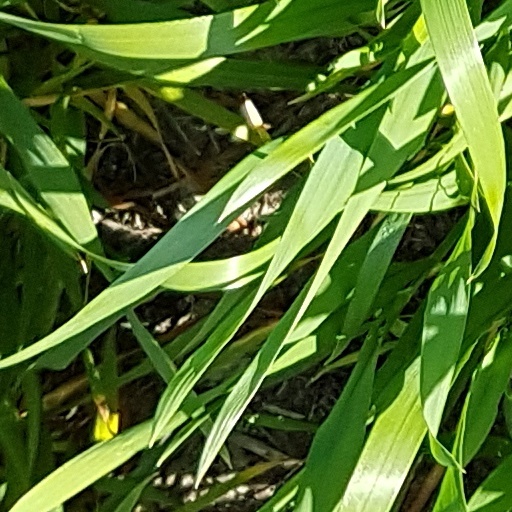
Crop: wheat